Huni

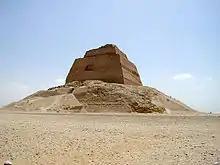
The Meidum pyramid, initially believed to have been started by Huni, is now thought to be exclusively the work of Sneferu.

In the early 20th century, the Meidum pyramid was often credited to Huni. One long-held theory posited that Huni had started a stepped pyramid, similar to that of king Djoser, Sekhemkhet and Khaba, but architecturally more advanced and with more and smaller steps. When king Sneferu ascended the throne, he would have simply covered the pyramid with polished limestone slabs, making it a "true pyramid". The odd appearance of the pyramid was explained in early publications by a possible building catastrophe, during which the pyramid's covering collapsed and many workmen would have been crushed. The theory seemed to be fostered by the unknown duration of Sneferu's reign. At the time, Egyptologists and historians couldn't believe Sneferu had ruled long enough to have three pyramids built for him.